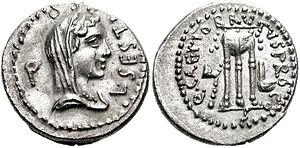
Les Sestii sont les membres de la gens romaine Sestia, dont le premier membre connu apparaît au milieu du Vᵉ siècle av. J.-C. avec pour cognomen Capitolinus Vaticanus. La gens Sestia est parfois confondue par les auteurs antiques avec la gens Sextia.